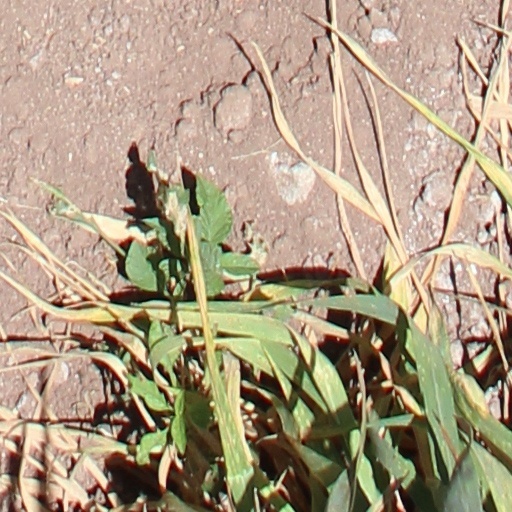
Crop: wheat